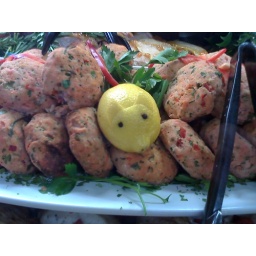
I spotted a cute little lemon piggy wallowing in the salmon cakes at Whole Foods today!